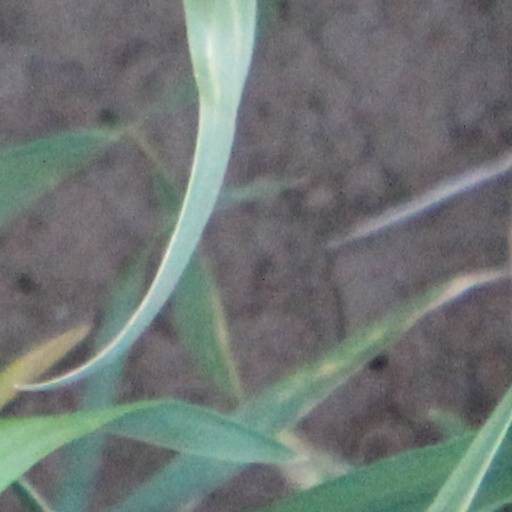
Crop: wheat